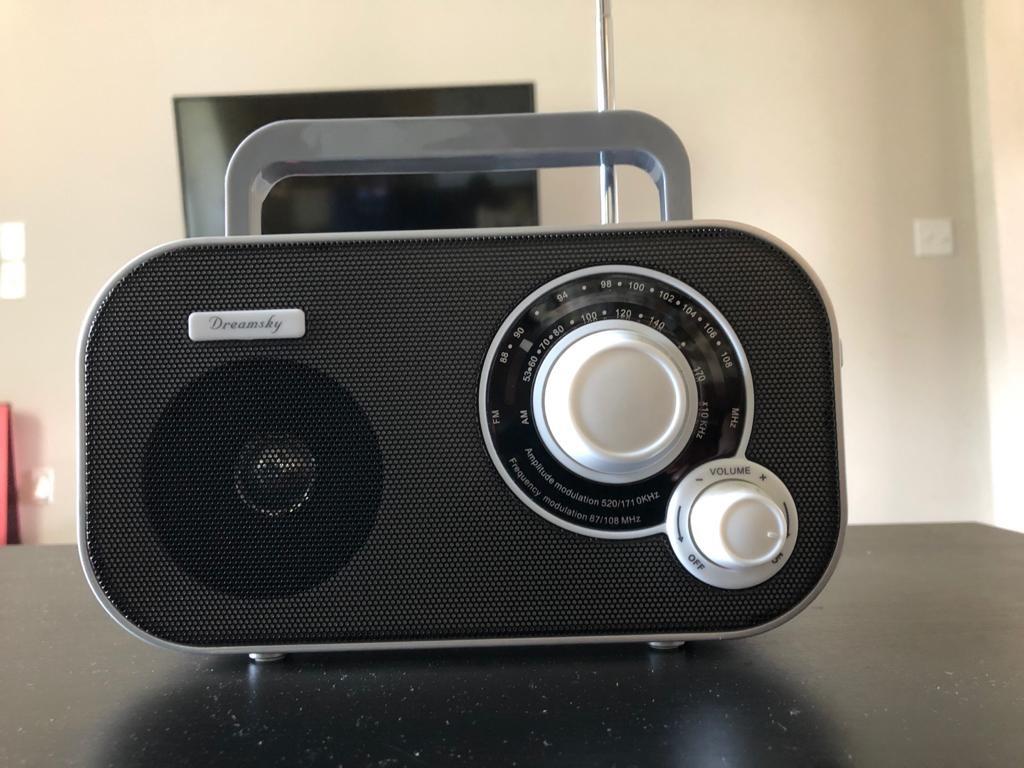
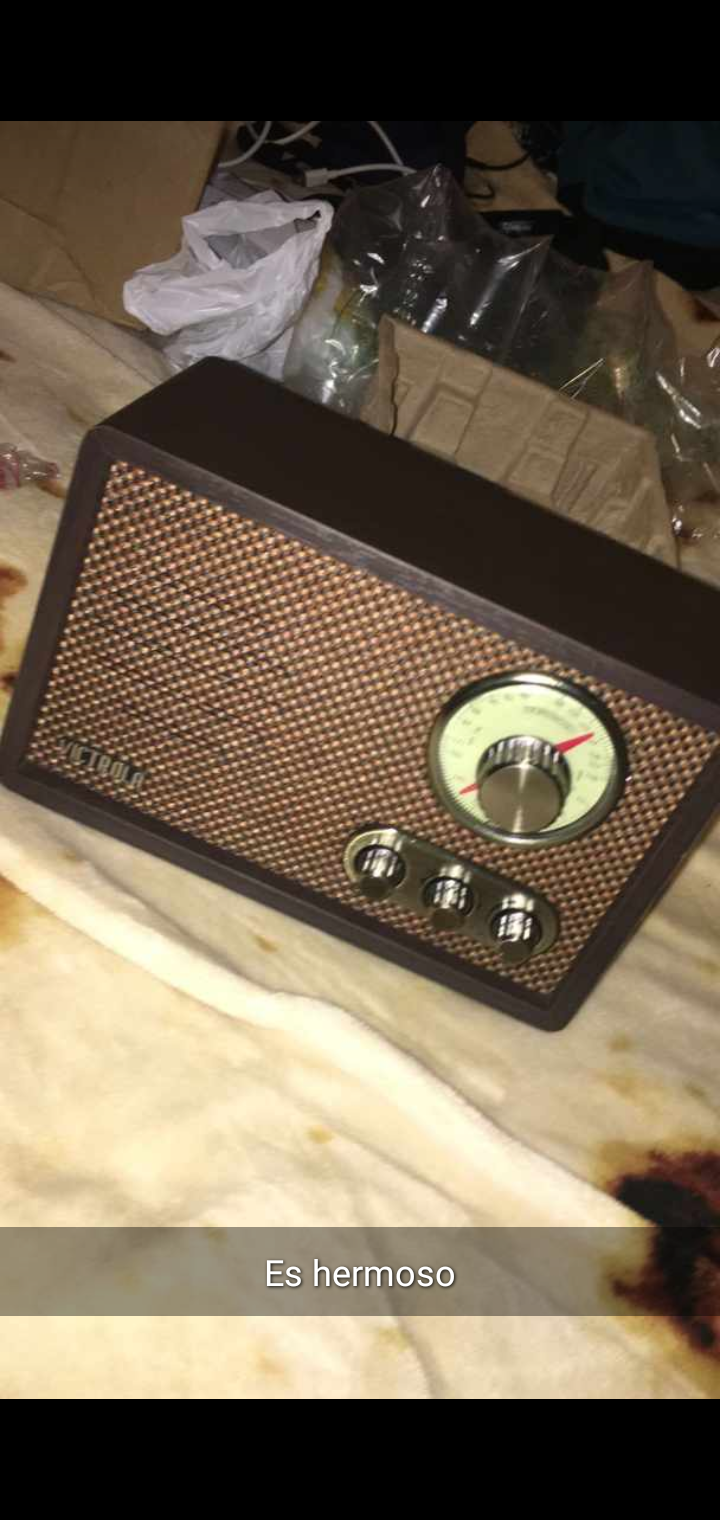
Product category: radio
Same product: no